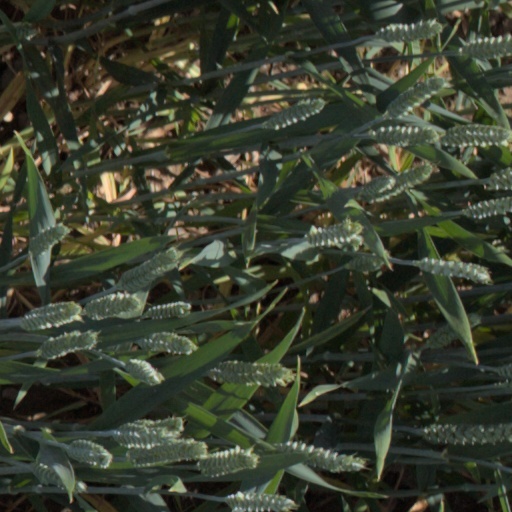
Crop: wheat